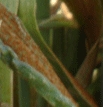
Label: Wheat___Brown_Rust